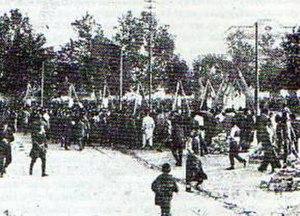
Les 20 pendus du Hentchak est le nom qui désigne communément le groupe de militants du parti social-démocrate Hentchak pendus dans le Square Beyazıt de Constantinople le 15 juin 1915 pendant le génocide arménien.